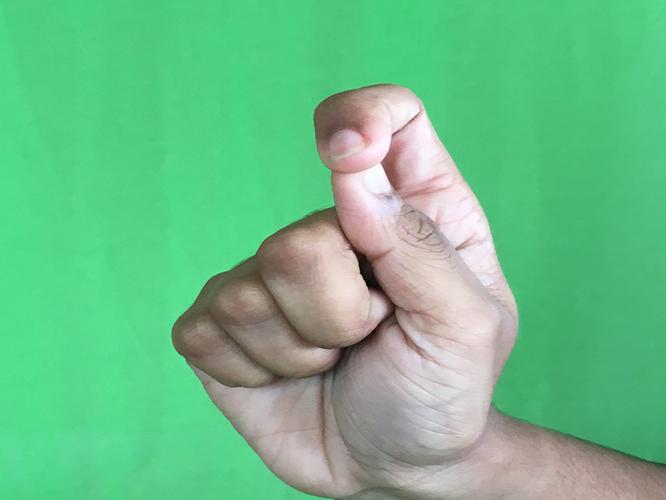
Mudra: Kapith
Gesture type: single_hand